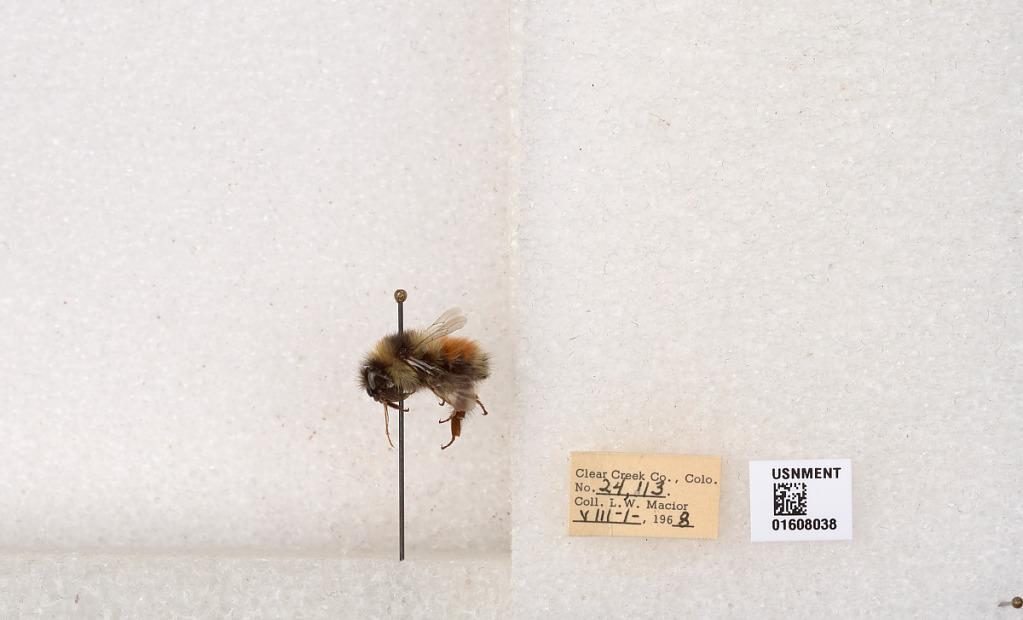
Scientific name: Bombus (Pyrobombus) sylvicola Kirby
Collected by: L. Macior
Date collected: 1968-8-1
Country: United States
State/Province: Colorado
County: Clear Creek
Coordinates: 39.6891, -105.644